Roger B. Taney

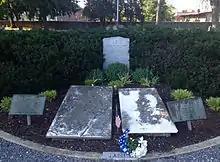
Taney's grave in Frederick, Maryland

As a result of the Petticoat Affair, in 1831 President Jackson asked for the resignations of most of the members of his cabinet, including Attorney General John M. Berrien. Jackson turned to Taney to fill the vacancy caused by Berrien's resignation, Taney having been suggested to Jackson by a Washington physician. Taney thus became the president's top legal adviser. In one advisory opinion that he wrote for the president, Taney argued that the protections of the United States Constitution did not apply to free blacks; he would revisit this issue later in his career. Like his predecessors, Taney continued the private practice of law while he served as attorney general, and he served as a counsel for the city of Baltimore in the landmark Supreme Court case of "Barron v. Baltimore".